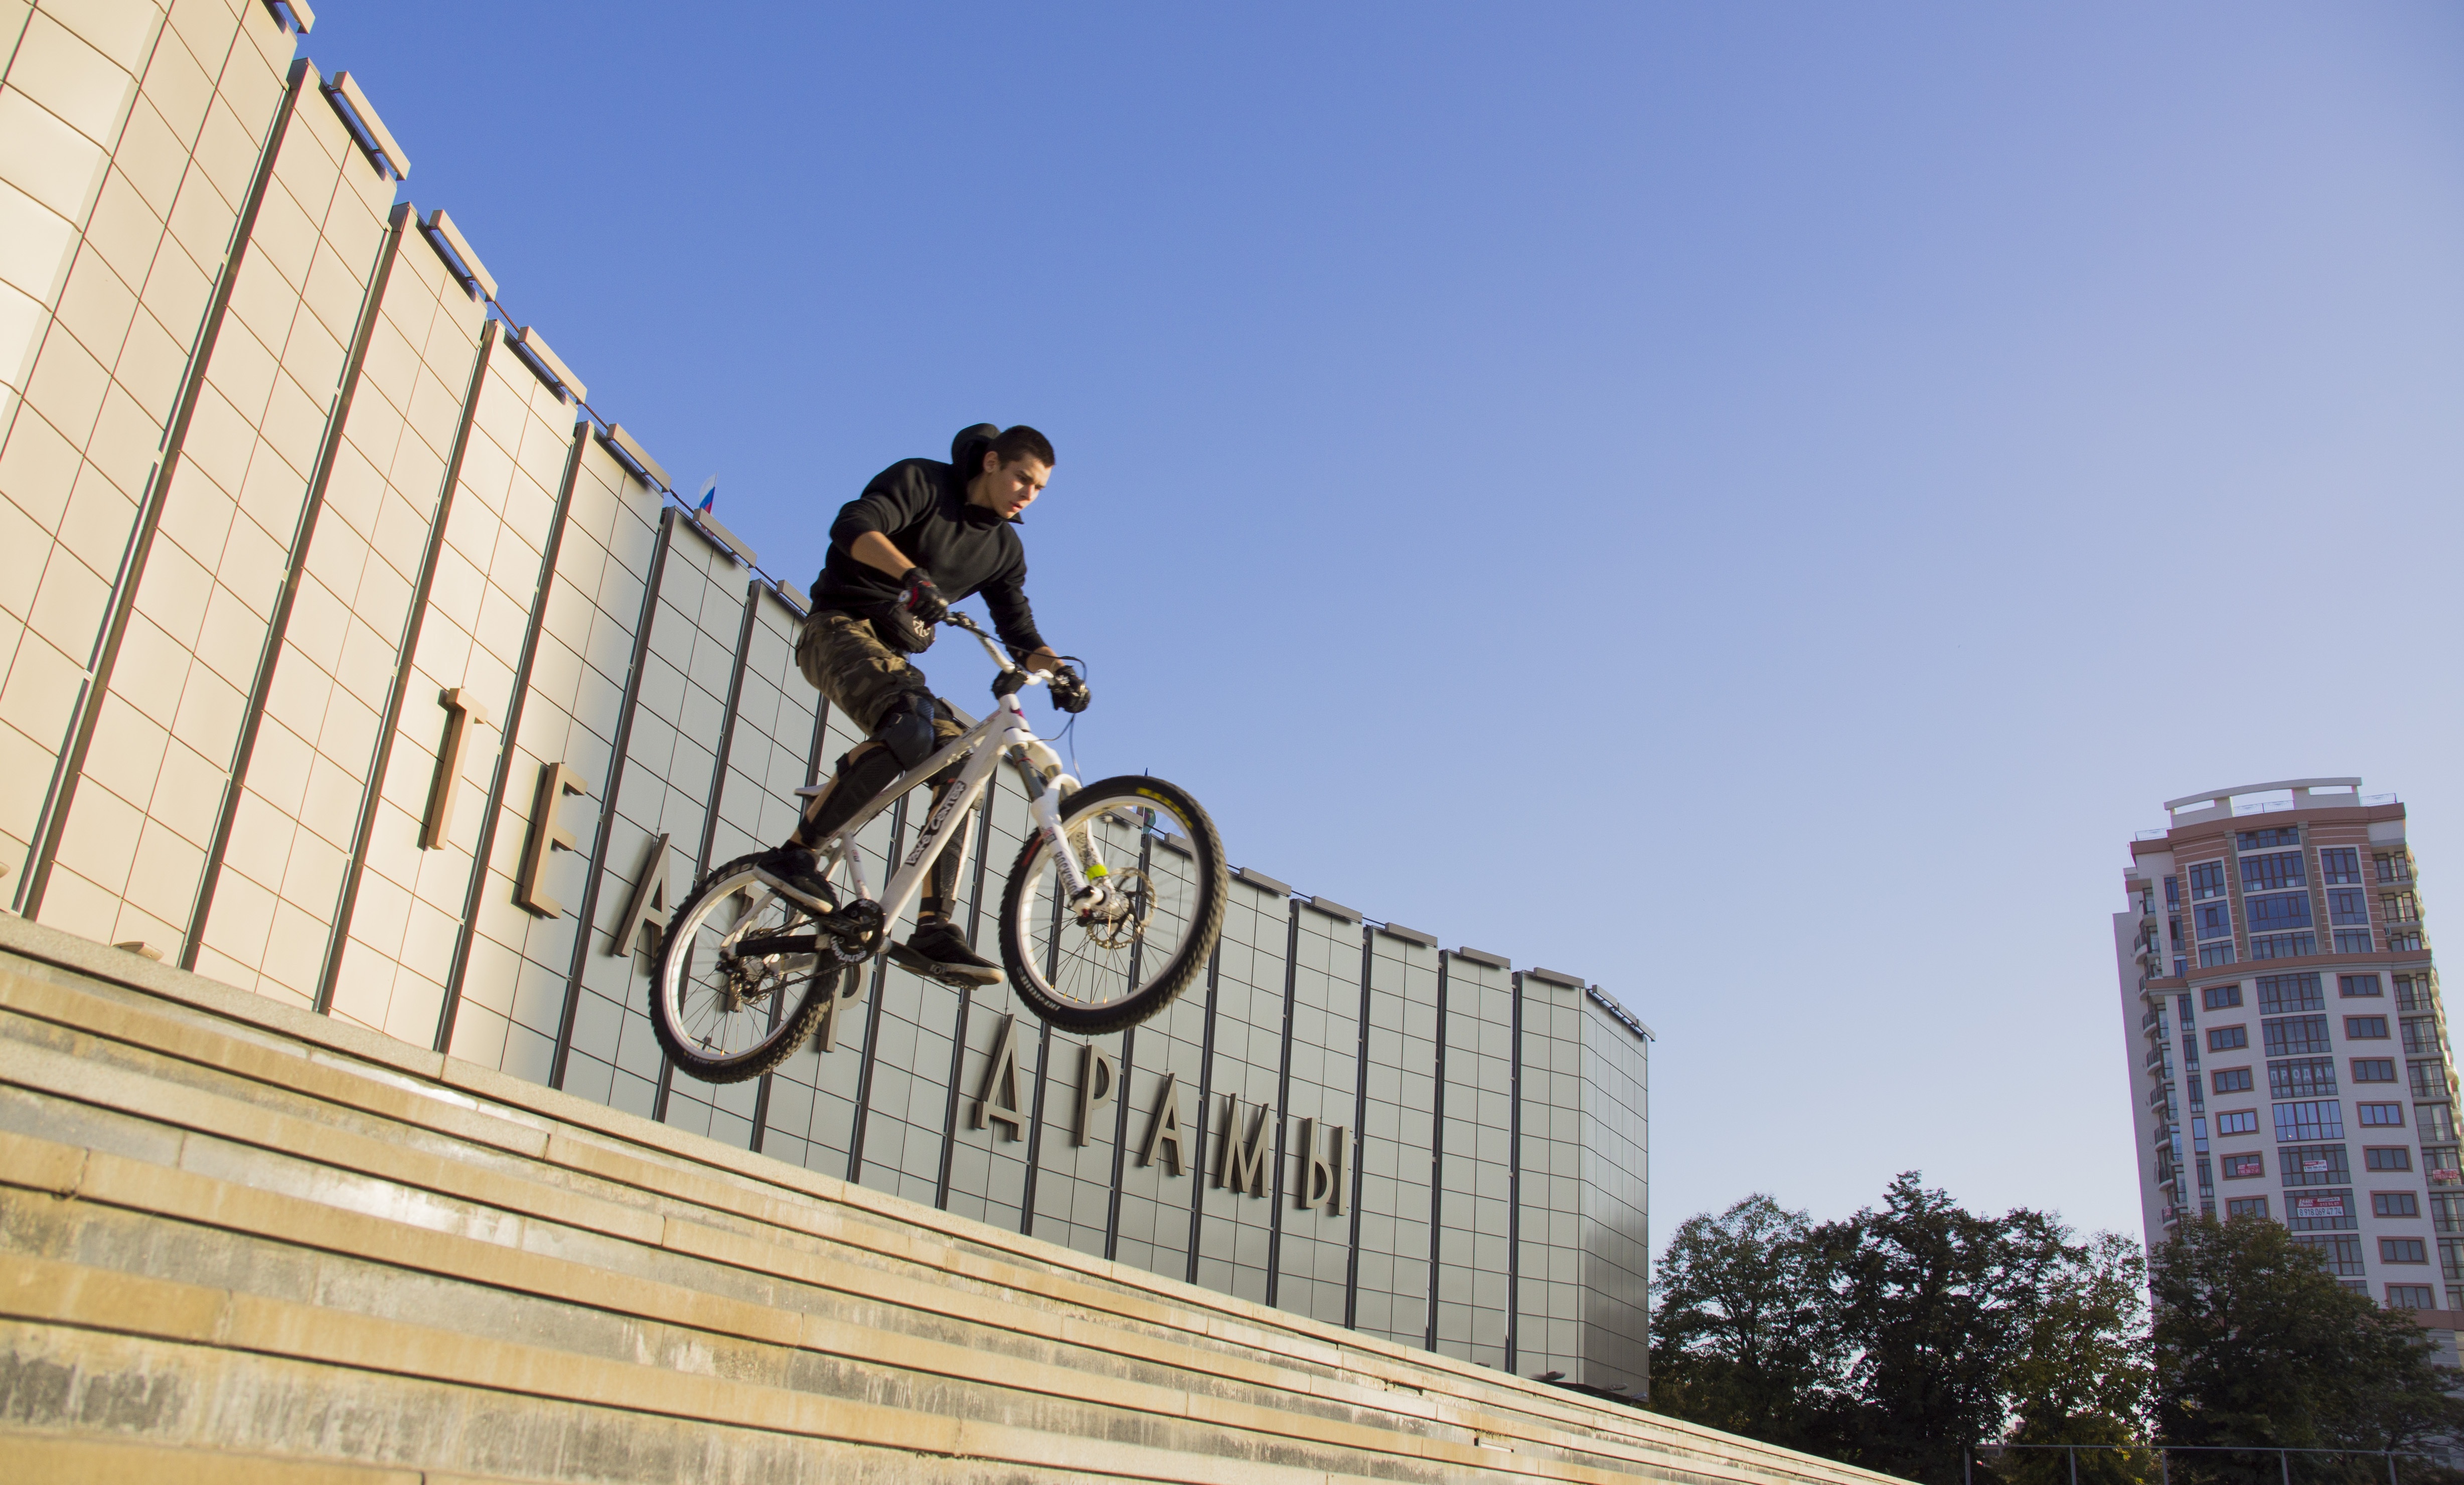
bicycle, bike, cyclist, vehicle, extreme, extreme sport, sports equipment, mountain bike, cycling, sports, freeride, krasnodar, cycle sport, bicycle racing, bicycle motocross, bmx bike, freestyle bmx